DNA nanoball sequencing

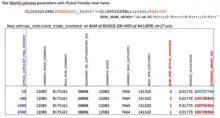
Test of Picard MarkDuplicates varying the OPTICAL_DUPLICATE_PIXEL_DISTANCE parameter

The single read marked as an optical duplicate is most assuredly artefactual. In any case, the effect on the estimated library size is negligible.